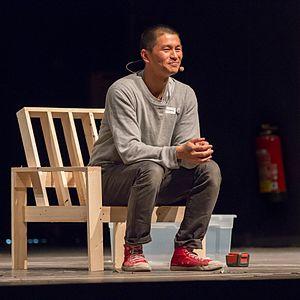
Le Van Bo, né le 18 février 1977, est un architecte allemand d'origine laotienne. Il est connu pour ses meubles design Hartz IV à construire soi-même et à bas coût.